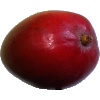
Label: red_mango